Gilroy, California

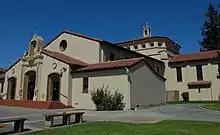
A church with white walls and a brown roof

Due to the moderating influence of the Pacific Ocean, Gilroy experiences a warm Mediterranean climate (Köppen "Csb", bordering on "Csa"). Temperatures range from an average midsummer maximum of to an average midwinter low of . Average annual precipitation is , and the summer months are typically dry. Snowfall is rare; occurring approximately once every 20 years, it is light and short-lived. Summer months are characterized by coastal fog which arrives from the ocean around 10 p.m. and dissipates the next morning by 10 a.m. During summer afternoons, the maritime influence lowers and, as a result, Gilroy is much more prone to heat waves than nearby geographical areas to its north and west. Winter months have many sunny and partly cloudy days, with frequent breaks between rainstorms. The local terrain is not conducive to tornadoes, severe windstorms, or thunderstorms. The local climate supports chaparral and grassland biomes, with stands of live oak at higher elevations.